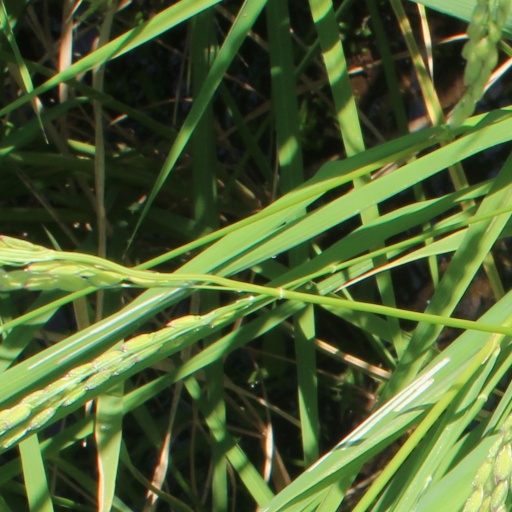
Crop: rice